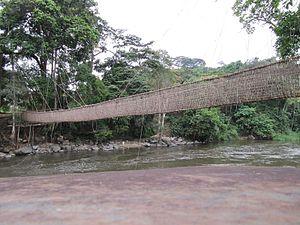
Pont de liane de Poubara, au sud de Franceville, Gabon
Le pont de lianes de Poubara traverse l'Ogooué à proximité des chutes de Poubara au sud de Franceville dans l'est gabonais.
Un pont de liane est un pont suspendu végétal qui permet de franchir un cours d'eau dans les régions à climat équatorial, en Amérique latine, en Afrique et en l'Asie du Sud-Est.